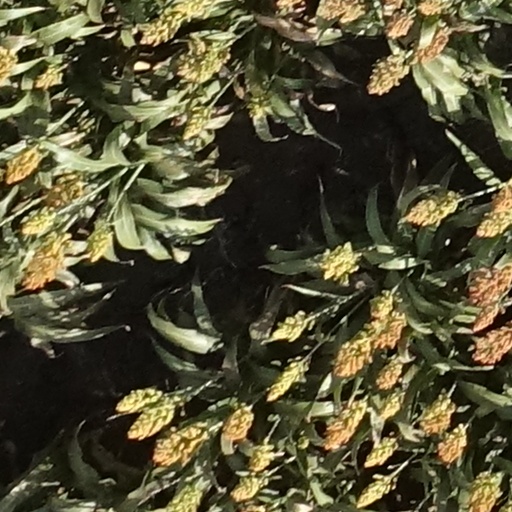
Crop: sorghum